Brodnica Castle

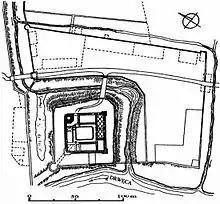
Plan of the Brodnica Castle

The building of the Teutonic castle in Brodnica began in the fourteenth century, taking almost a whole century to complete. In 1466, the castle complex became part of the Kingdom of Poland. After a fire in 1550, the rebuilding of the castle was done so by the Starosta Rafał Działyński. During the Swedish-Polish Wars the castle began to turn into ruins. In 1785, King Frederick II of Prussia ordered do dismantle the ruins, but his orders were soon stopped by Frederick Wilhelm IV. The fate of the palace of Anna Wazówna was sealed by a fire in 1945.